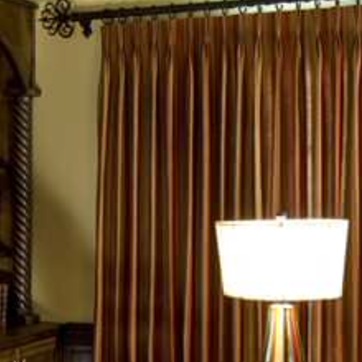
Material: fabric